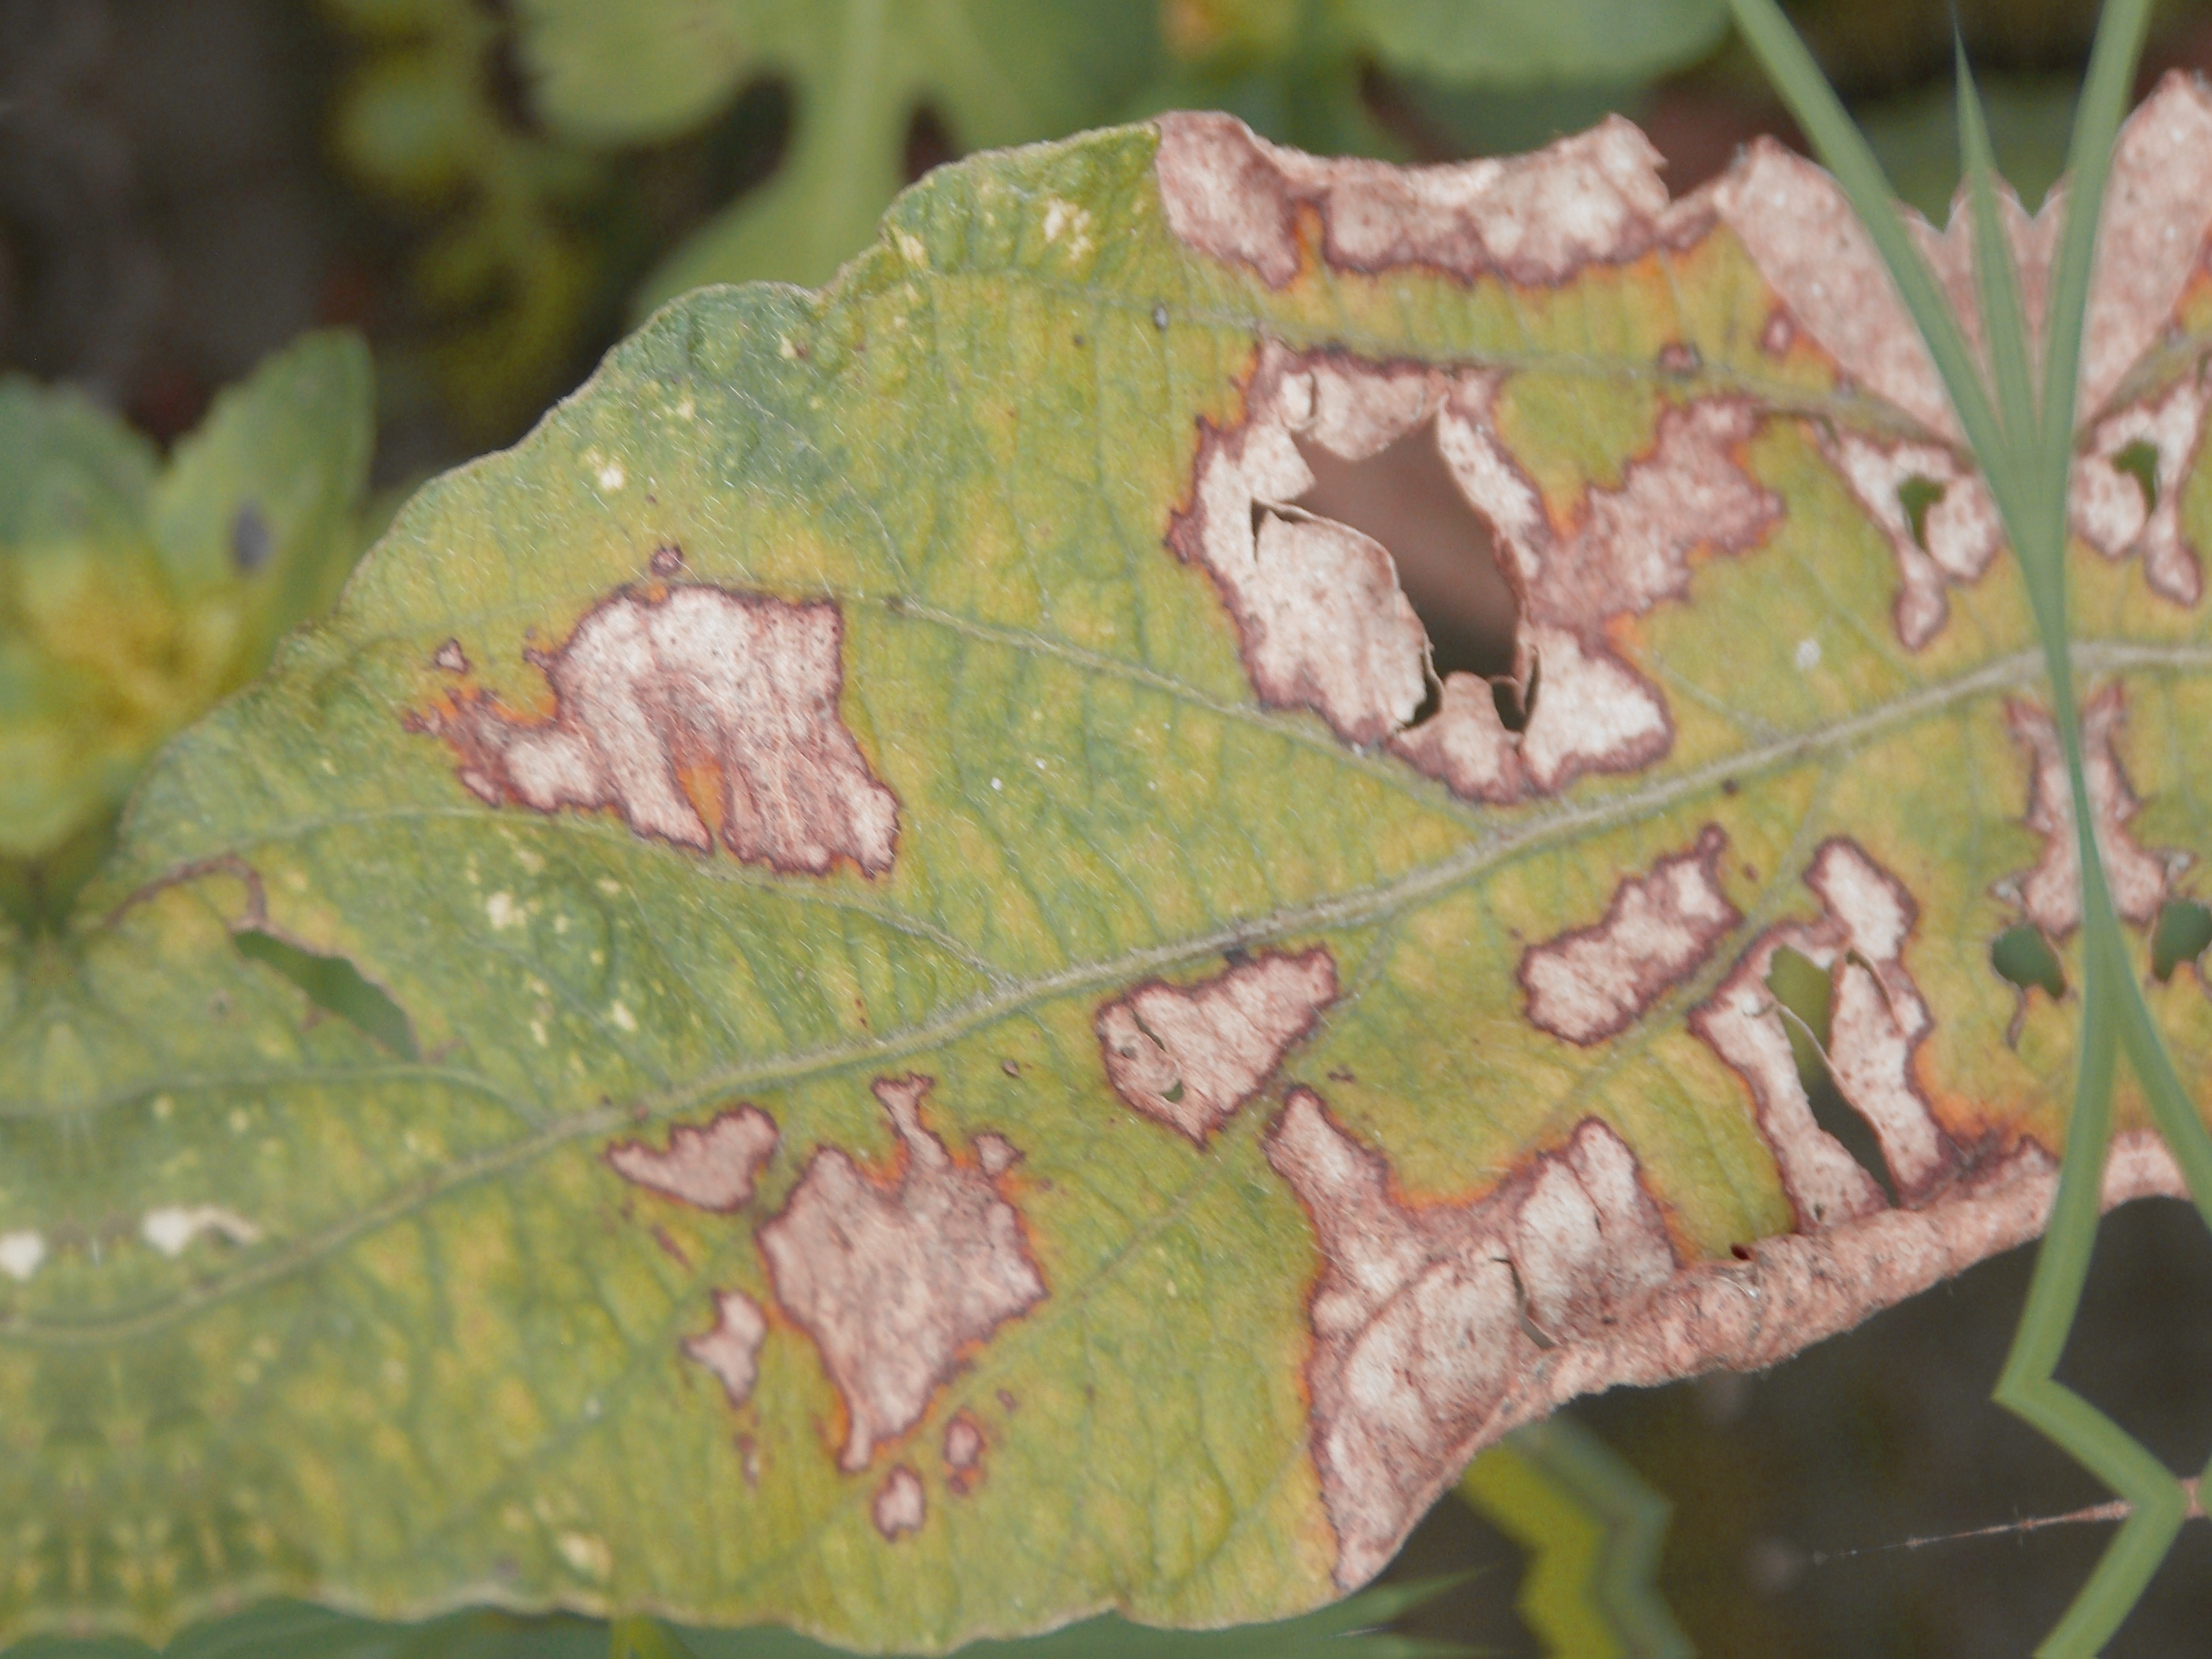
Label: Disease